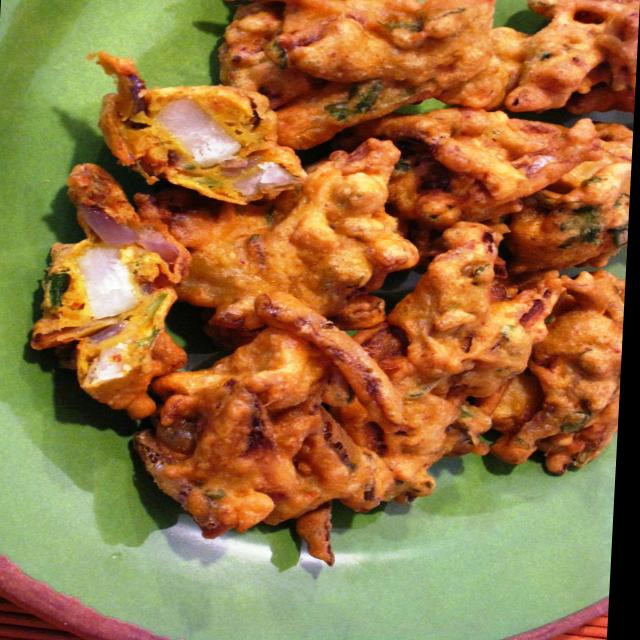
Dish: pakode